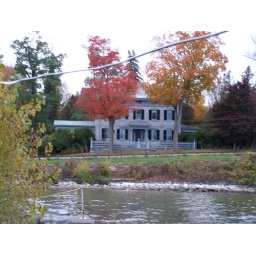
The house of the scarlet tree in Essex New York from ferry to Charlotte Vermont Oct 2006.